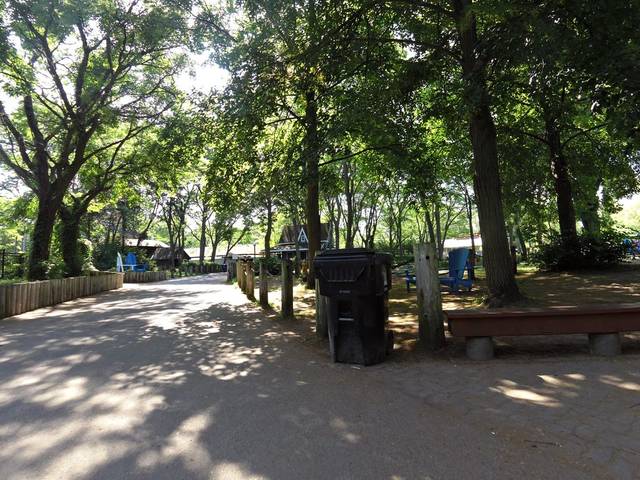
Region: Canada
Coordinates: 43.621, -79.373